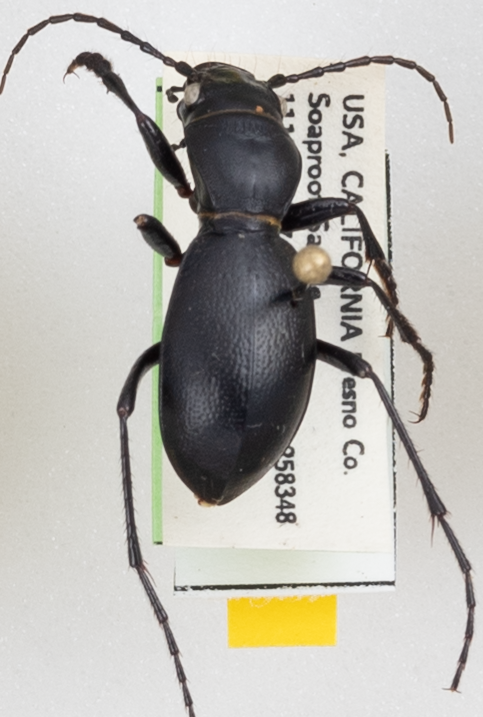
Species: Omus californicus
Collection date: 2021-06-02
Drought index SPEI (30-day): -1.546
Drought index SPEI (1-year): -2.09
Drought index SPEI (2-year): -2.09